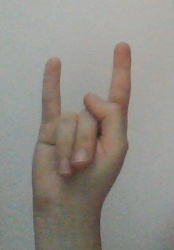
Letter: la